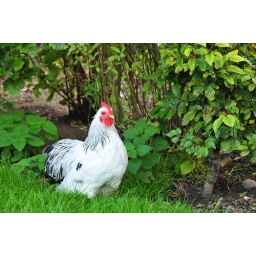
New bantam boy to keep girls in line